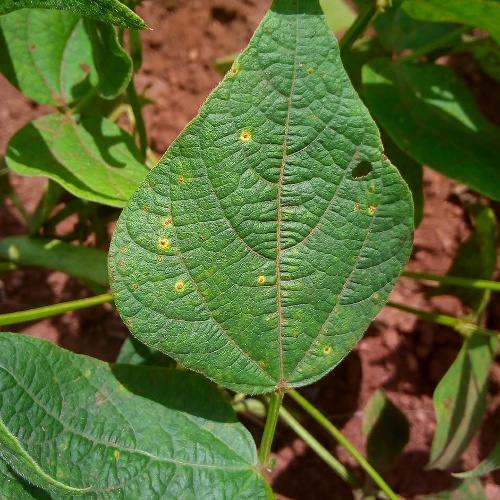
Leaf condition: bean_rust